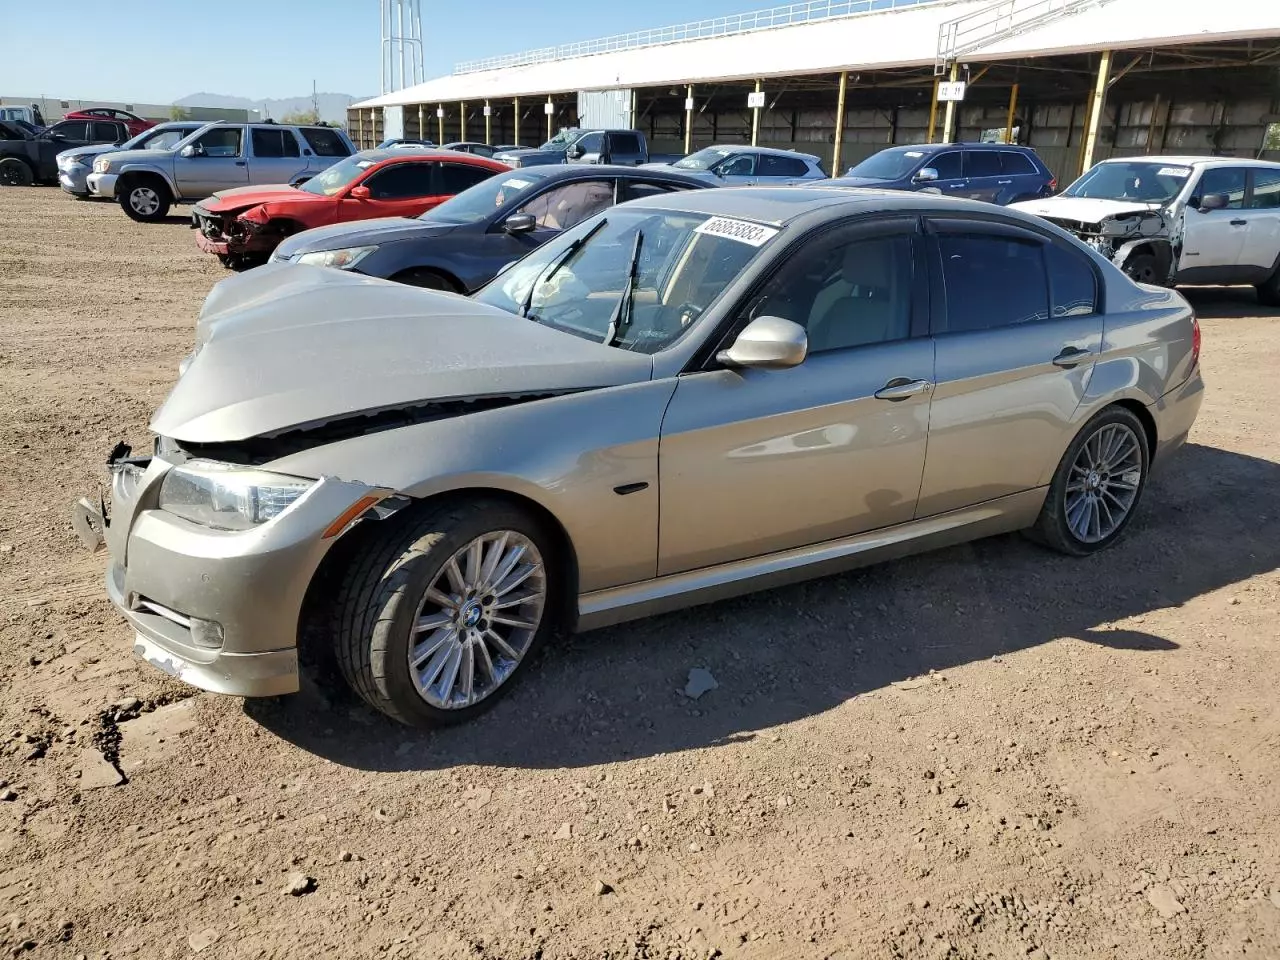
Aucun dommage détecté.
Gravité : aucun